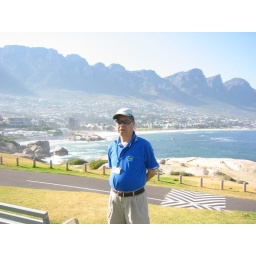
Janjai at Half Bay and the beach front houses in the Bay area